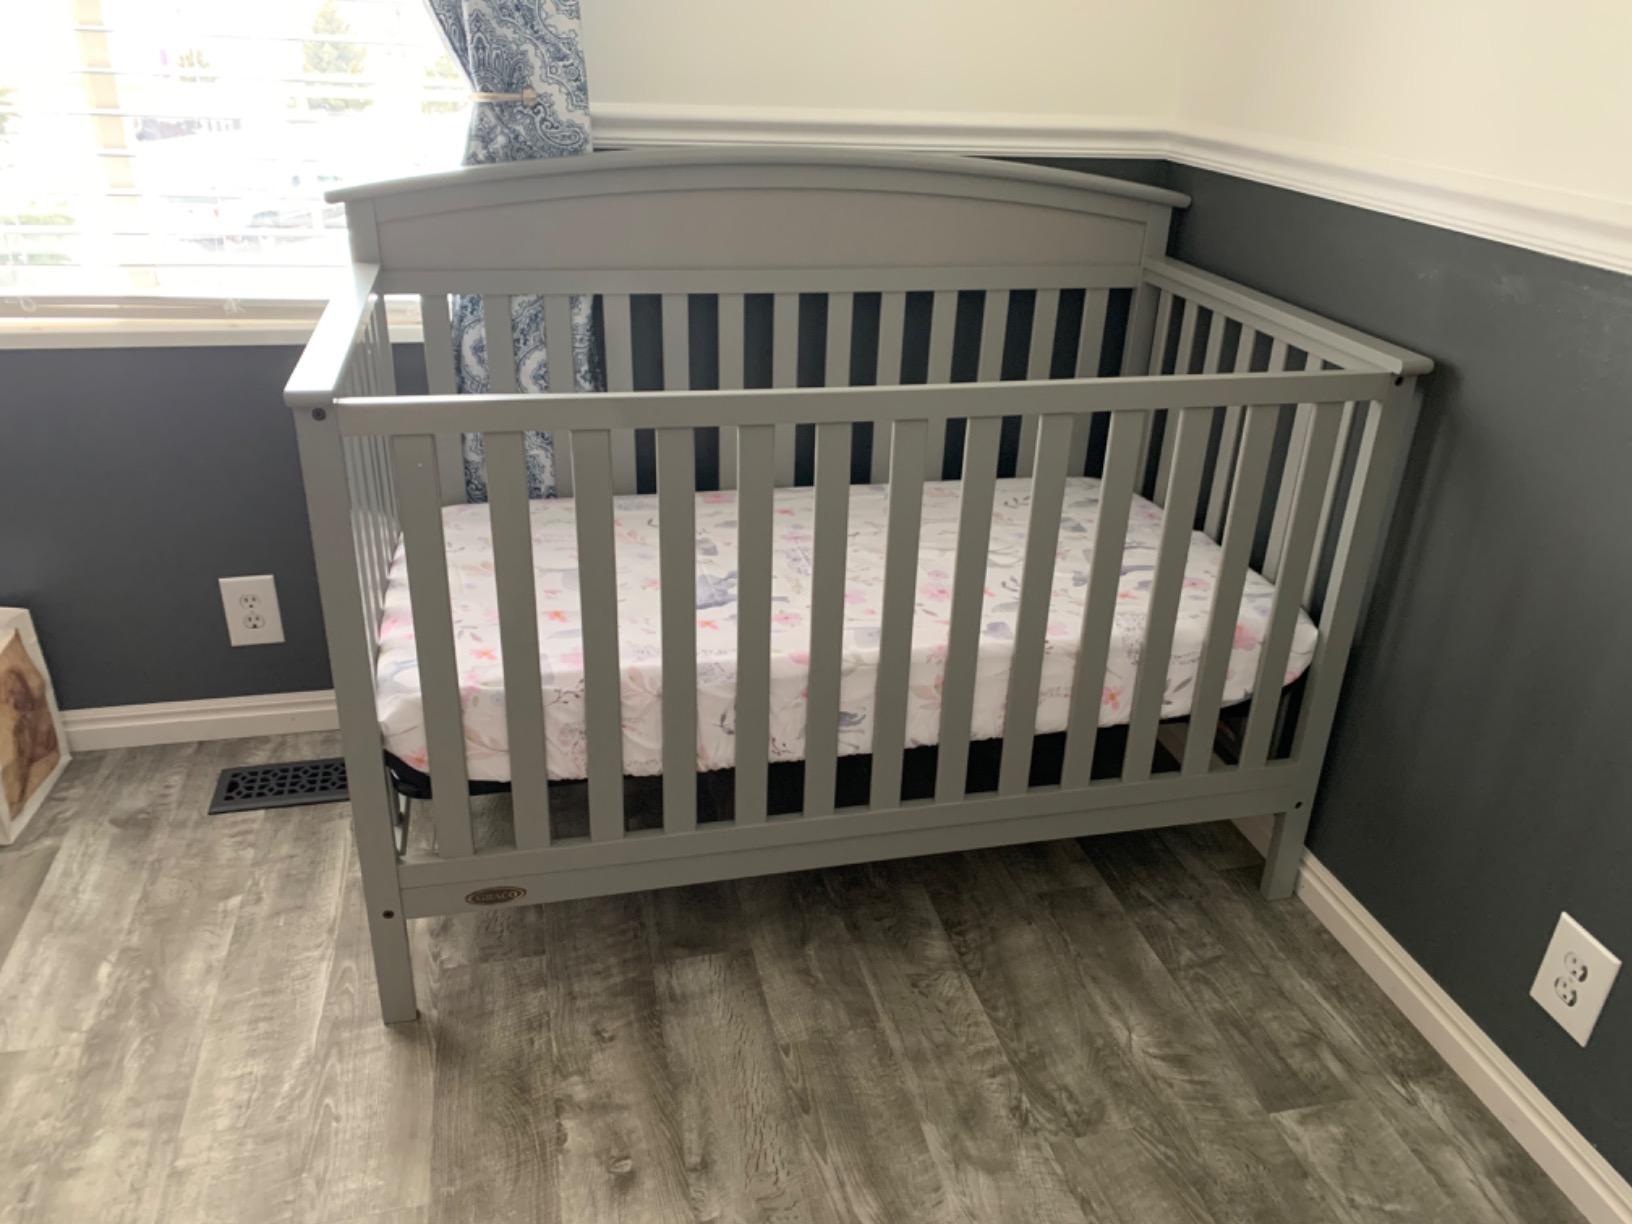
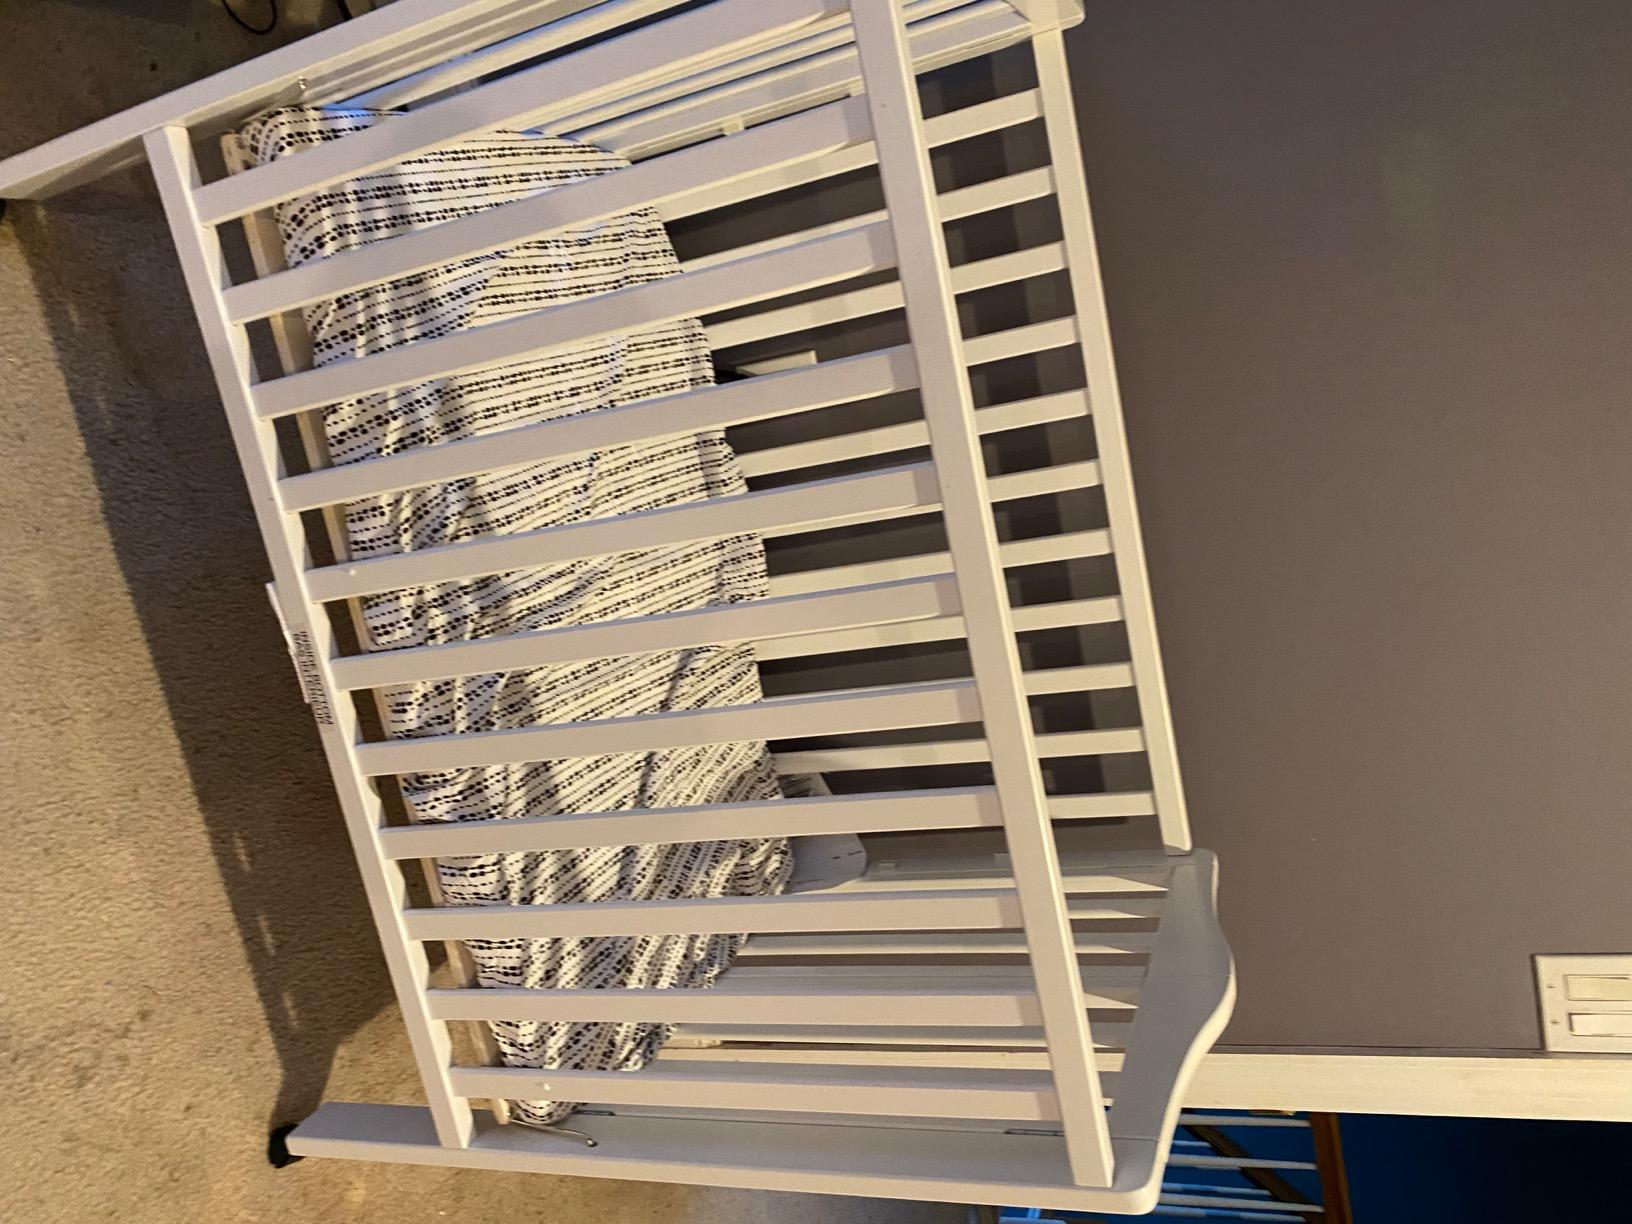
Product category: products_crib
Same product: no